Singapore (1960 film)

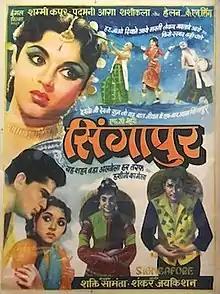
Poster

Singapore is a 1960 thriller film directed by Shakti Samanta. It stars Shammi Kapoor, Padmini, Shashikala, Madan Puri, K. N. Singh, Agha, Helen and Maria Menado. An Indo-Malaya co-production, this was one of the first full length Bollywood feature films to be shot extensively in locations outside India.